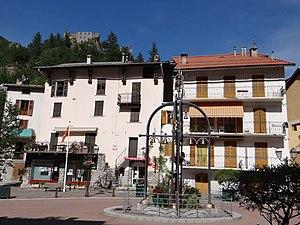
Guillaumes
Guillaumes est une commune française située dans le département des Alpes-Maritimes, en région Provence-Alpes-Côte d'Azur.